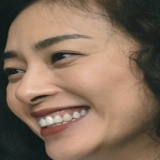
diễn viên Ngô Thanh Vân